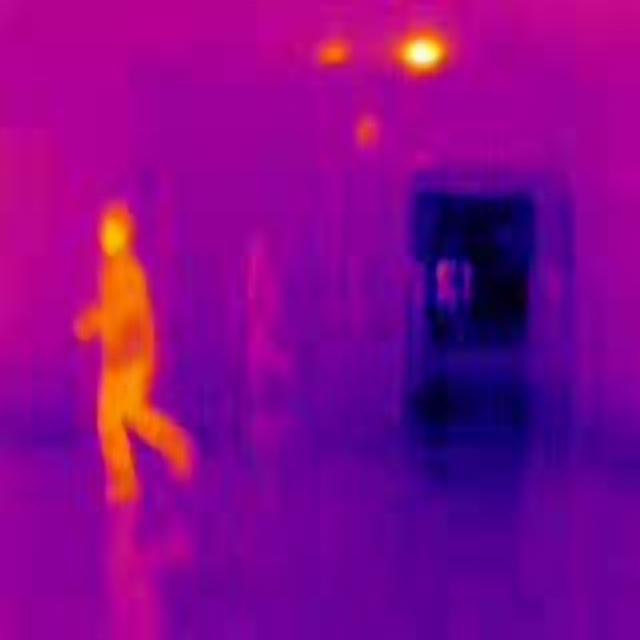
Detected objects:
label: person